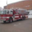
Label: truck